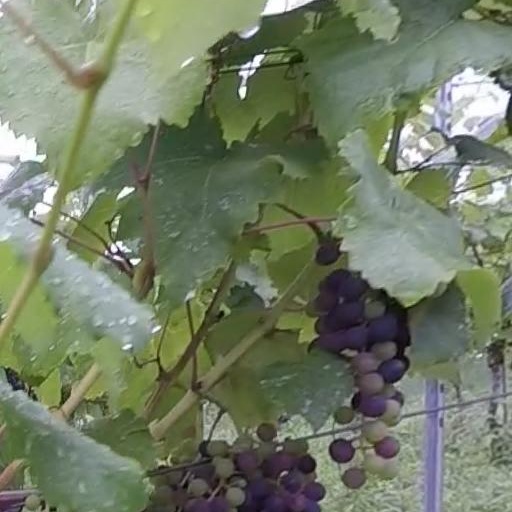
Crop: grape